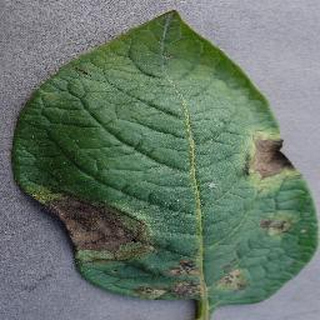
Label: potato_late_blight